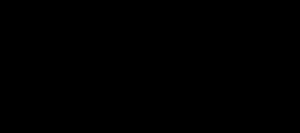
Røsken
Her gengives to varianter af aldus-bladet.
En røsken er et lille typografisk ornament, der kan benyttes i den løbende sats, men også kan anvendes alene eller kombineres til en mønstret baggrund.